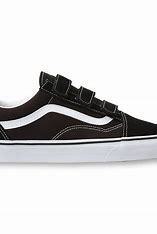
Brand: Vans
Model: Old Skool V